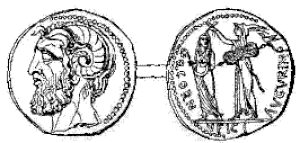
Dans la mythologie romaine, Junon /ʒy.nɔ̃/, est la reine des dieux et protectrice du mariage. Fille de Rhéa et de Saturne, elle est à la fois sœur et épouse de Jupiter. Elle a été assimilée à l'Héra des Grecs.